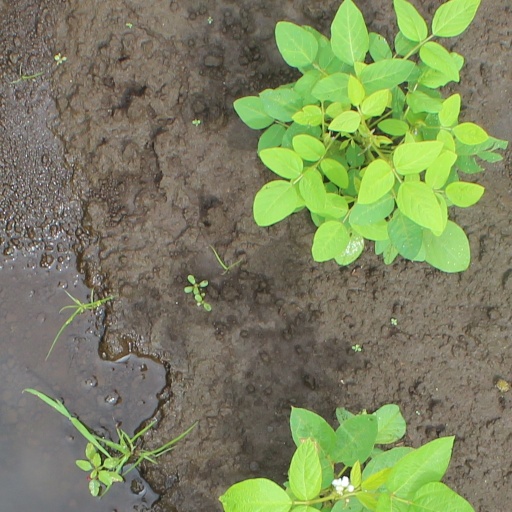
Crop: soybean